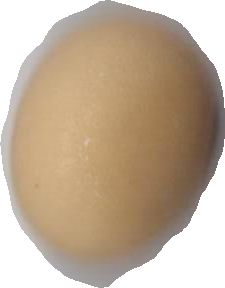
Variety: Anjasmoro